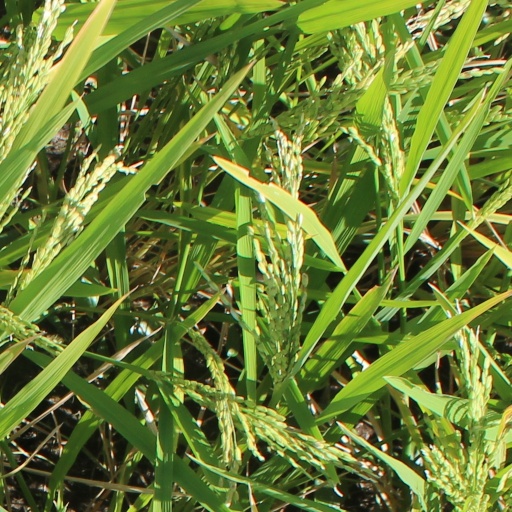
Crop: rice